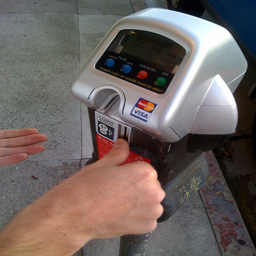
 a person putting money in a machine on a sidewalk
Someone putting change into a digital parking meter.
A man using his visa card on a parking meter.
a man that is using a meter that uses a credit card
A hand manipulates a machine, while a second reaches out.